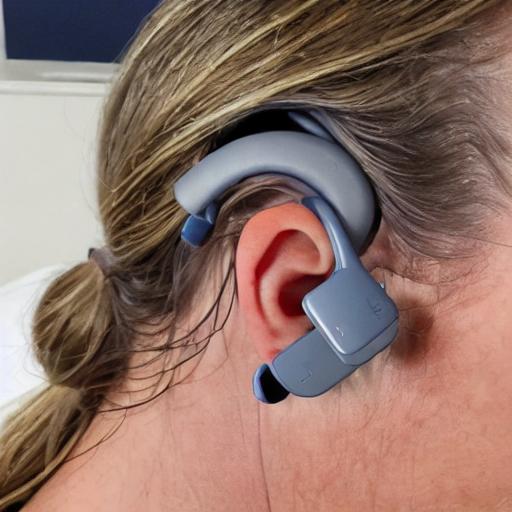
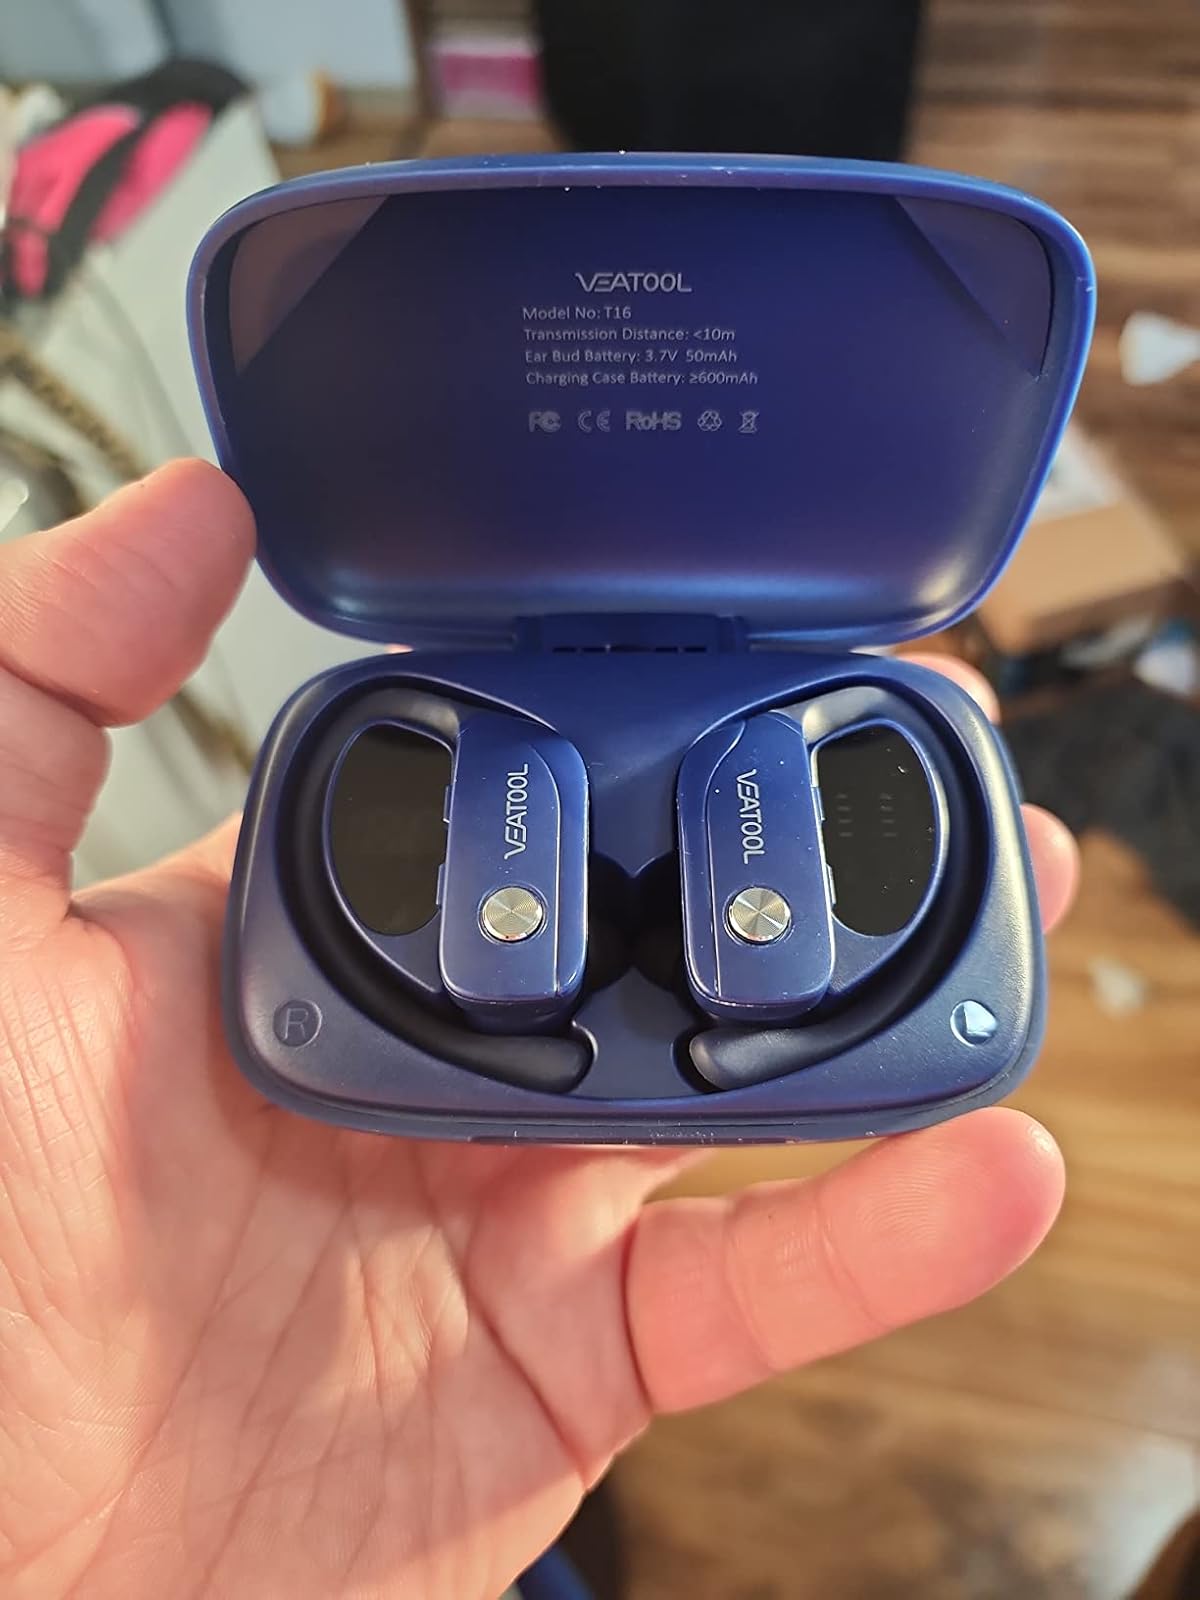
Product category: earbuds
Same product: no